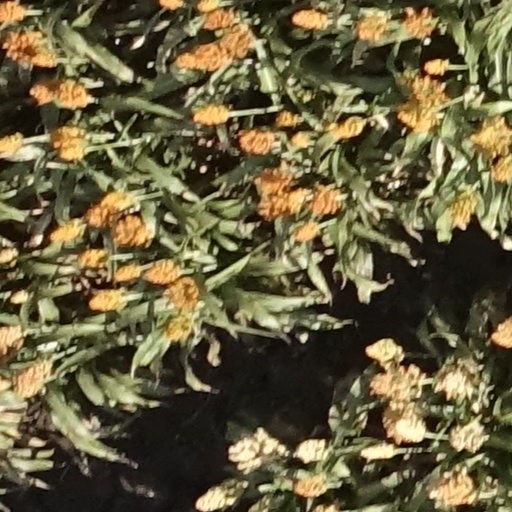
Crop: sorghum